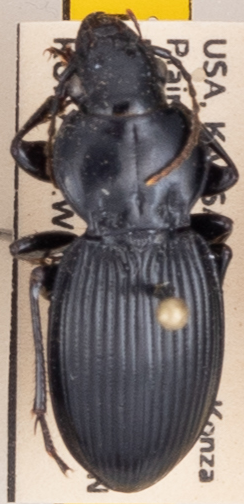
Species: Cyclotrachelus sodalis colossus
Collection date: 2022-07-18
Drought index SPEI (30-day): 0.63
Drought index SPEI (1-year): -0.1
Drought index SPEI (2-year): -0.142